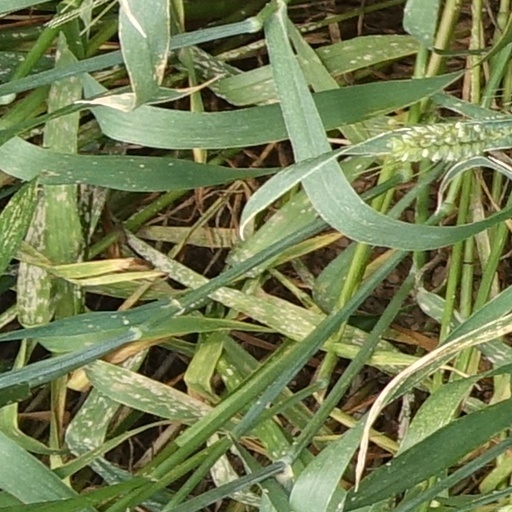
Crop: wheat